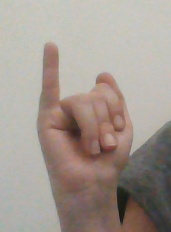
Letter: meem